Vikinduku Mnculwane

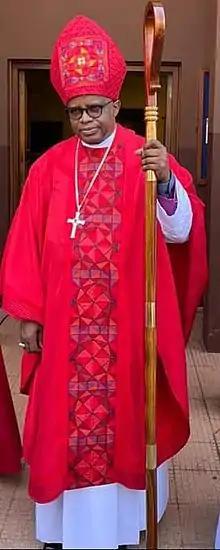
The Right Rev Vikinduku Mnculwane - Bishop of Zululand

Vikinduku Mnculwane was born in Estcourt at a village called Ntabamhlophe (Mdwebu area) on 2 June 1959. He is one of the seven children of Ntombi Christine (MaSithole) and Joseph Muzikayise Mnculwane. He completed his high-schooling at eMtshezi High School in 1979.